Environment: real
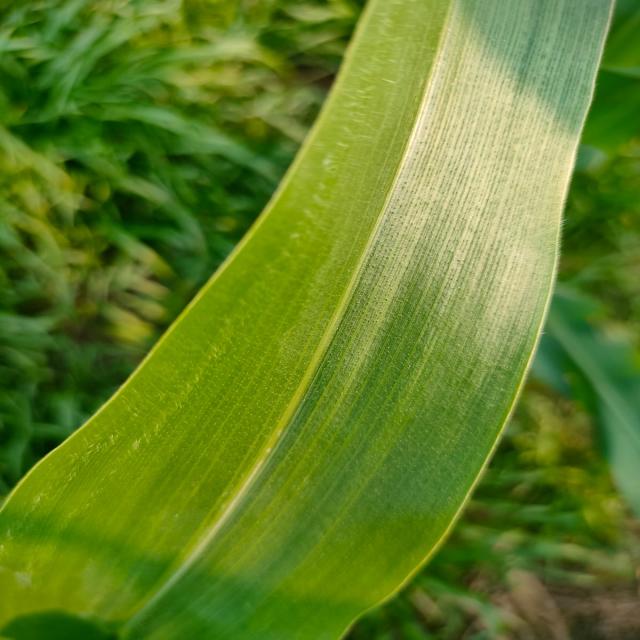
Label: healthy